Robinson in Ruins

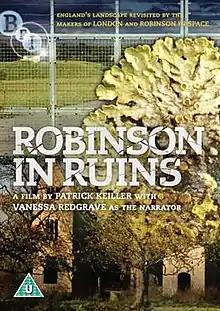

Robinson in Ruins is a 2010 British documentary film by Patrick Keiller and narrated by Vanessa Redgrave. It is a sequel to Keiller's previous films, "London" (1994) and "Robinson in Space" (1997). It documents the journey of the fictional title character around the south of England. It premiered at the 67th Venice International Film Festival in September 2010.